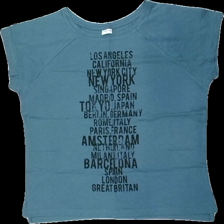
View: front
Type: T-shirt
Category: Ladies
Brand: Not in the list
Brand text on label: jacqueline de young
Colors: Black, Green
Material: 100% cotton
Pattern: Other
Cut: Regular
Size: S
Season: All
Damage location: top right
Damage 2 location: bottom left
Damage 3 location: top center
Price range: 50-100
Recommended usage: Reuse
Description: grön t-shirt med text fram